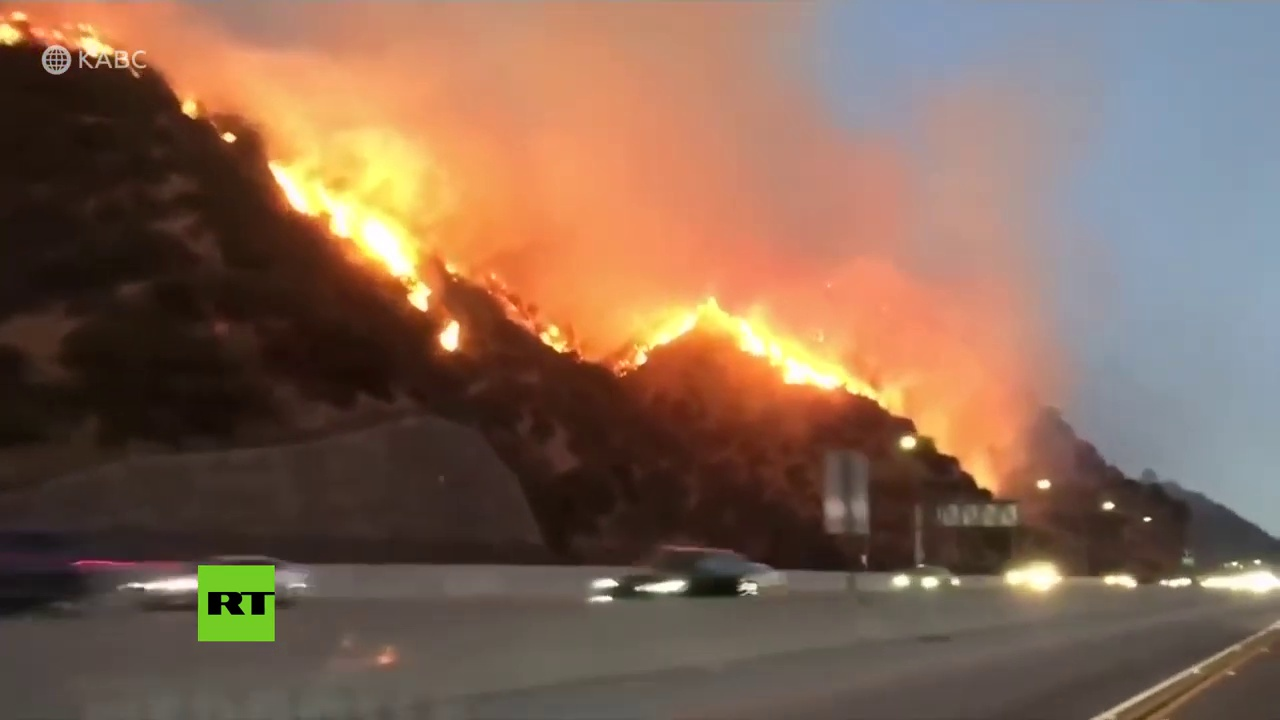
Fire: yes
Smoke: yes